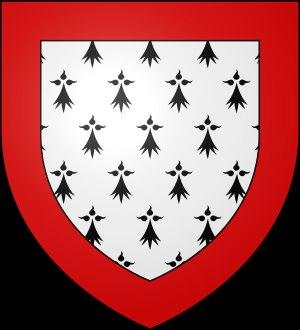
Le comté de Penthièvre est le nom d'un fief breton situé au nord du duché, entre Saint-Malo et Saint-Brieuc. Le duc Alain III de Bretagne donna le comté en apanage à son frère Eudes en 1035, qui forma ainsi une branche cadette de la maison de Bretagne.
La vicomté de Limoges dépendait du duché d'Aquitaine. Elle est formée au Xᵉ siècle par les comtes de Poitiers qui démembrent le comté de Limoges, et s'étendait sur le sud de la Haute-Vienne, le nord de la Dordogne, Mareuil, Saint-Jean-de-Côle, Thiviers, Nontron à Auberoche, Hautefort, Condat-sur-Vézère et Payzac, et l'ouest de la Corrèze.